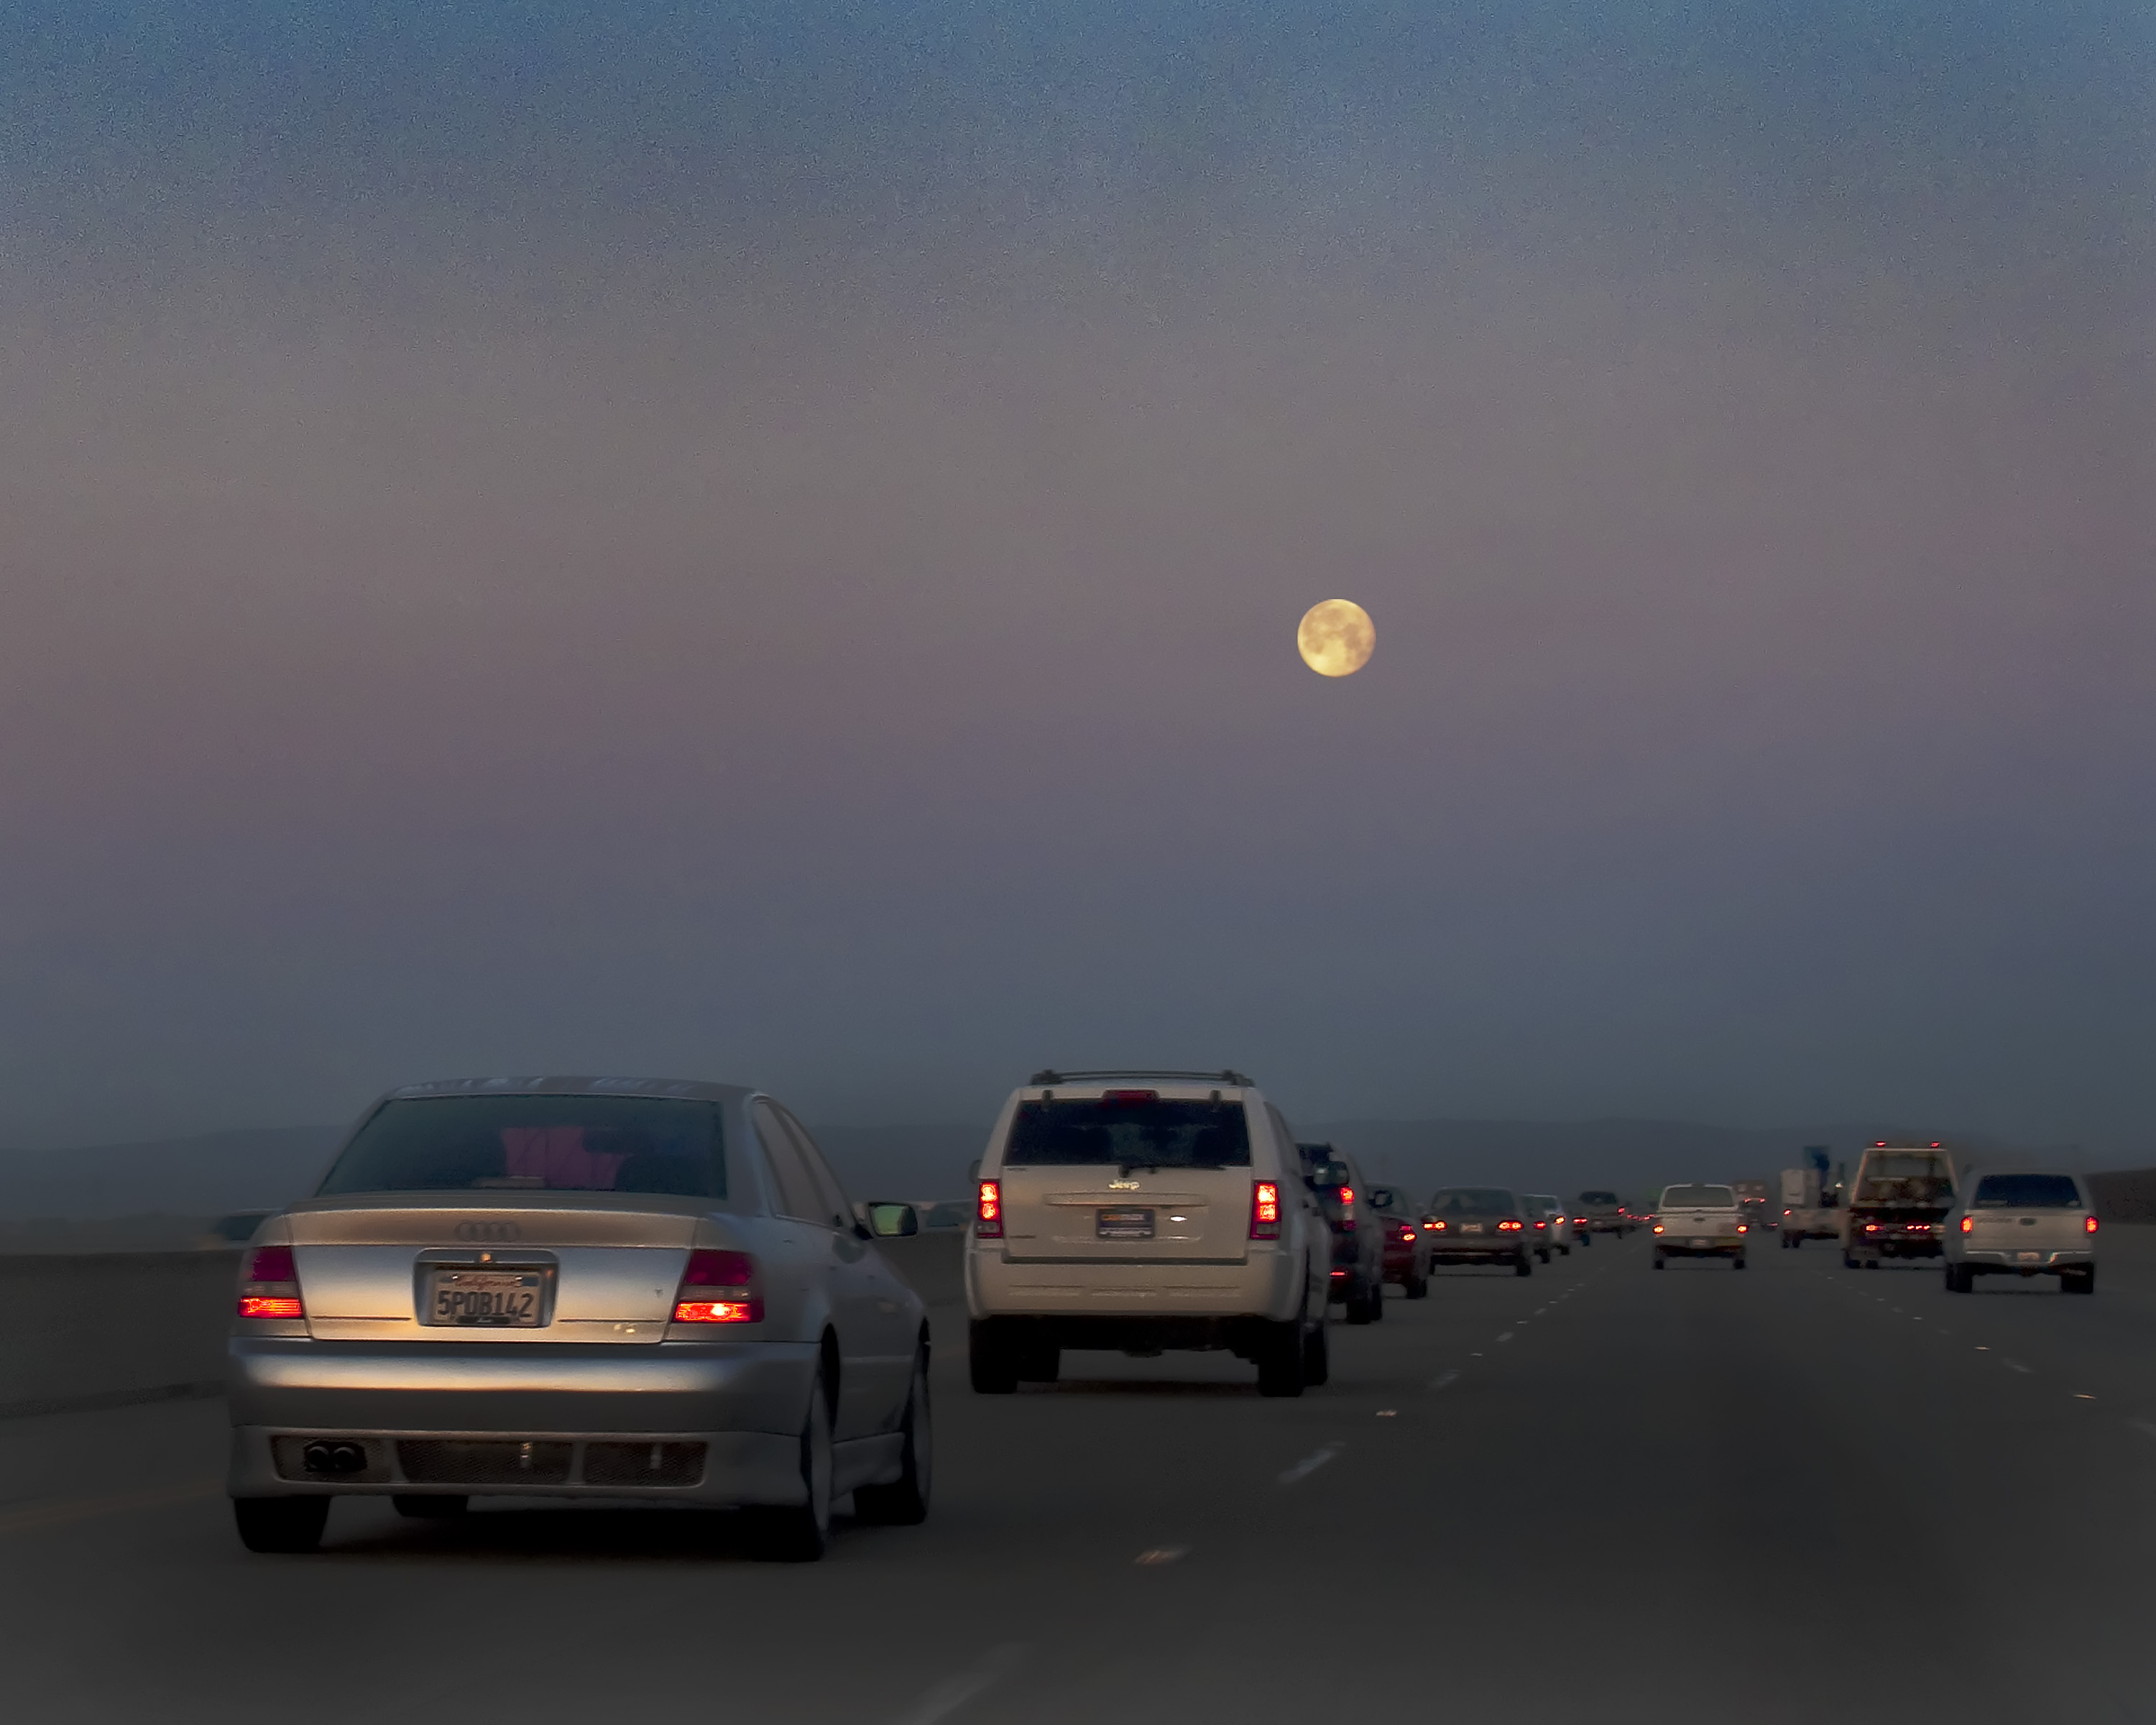
horizon, car, highway, driving, dusk, vehicle, moon, sacramento, moonrabbit, automobile make, atmospheric phenomenon